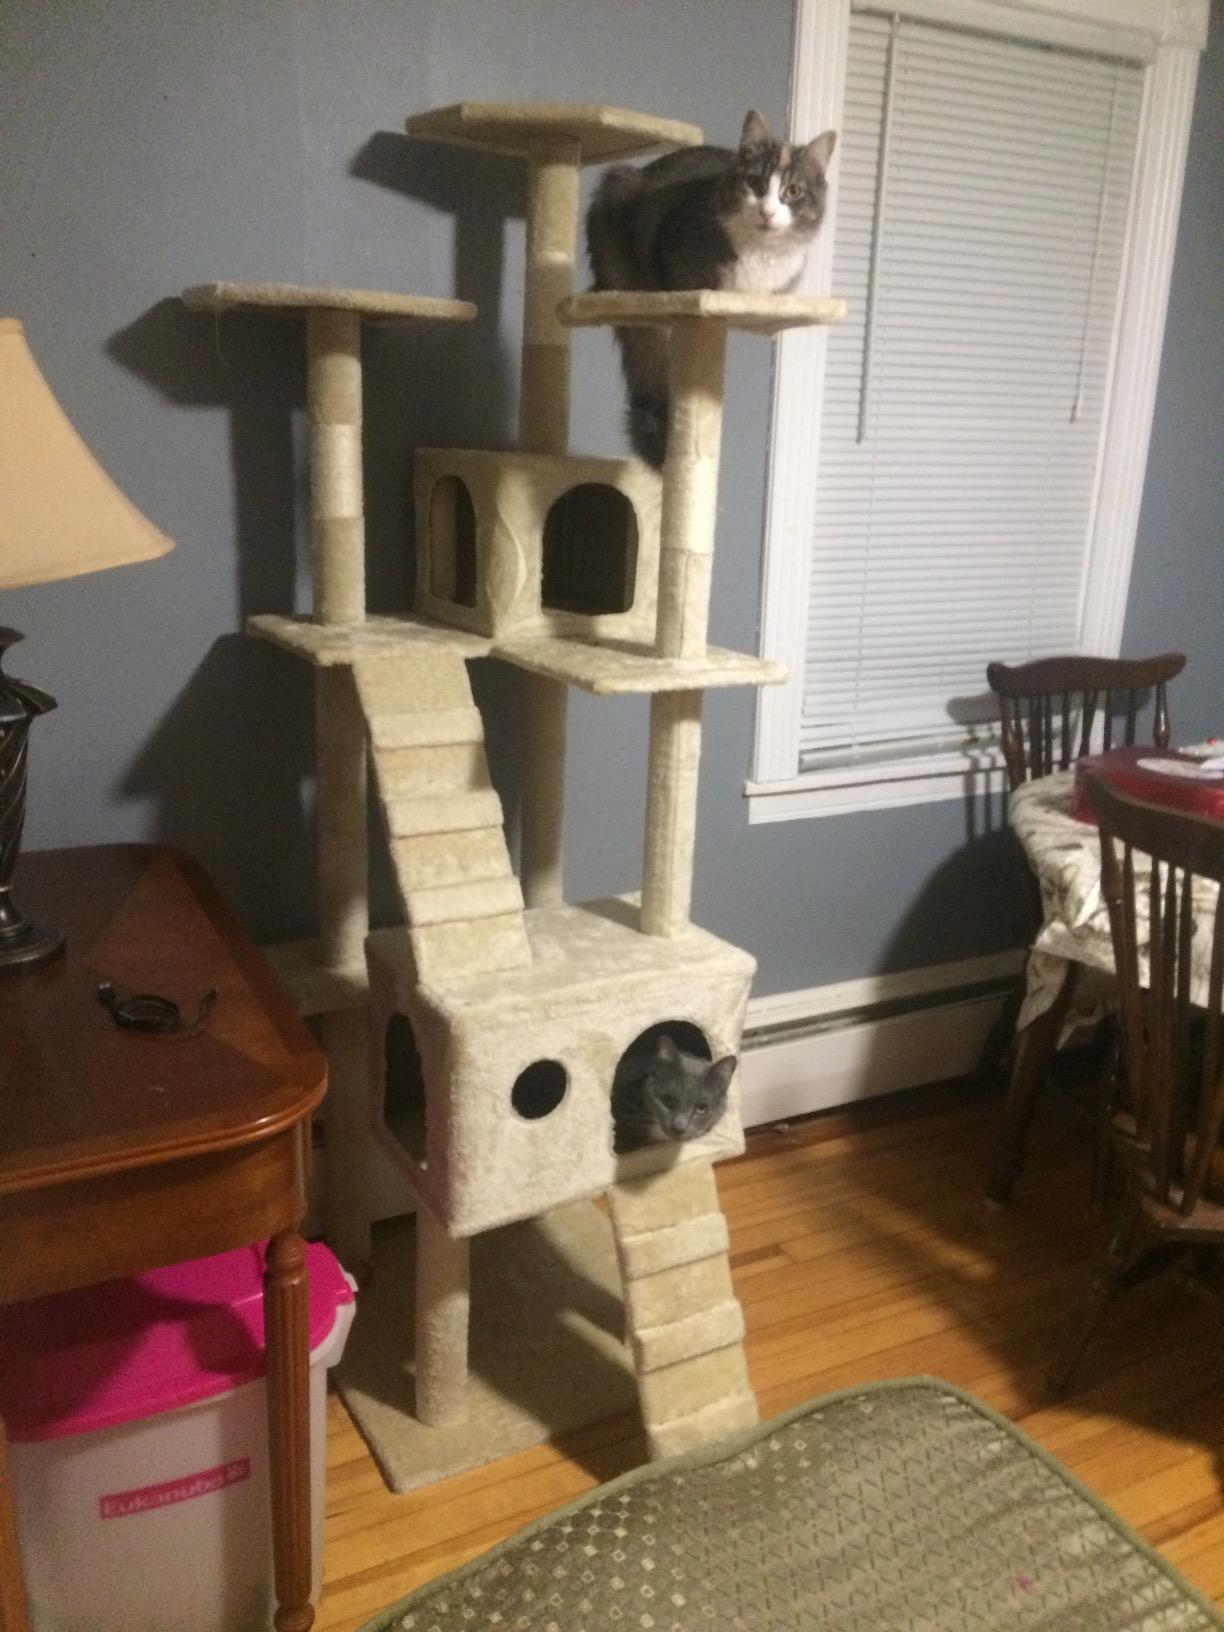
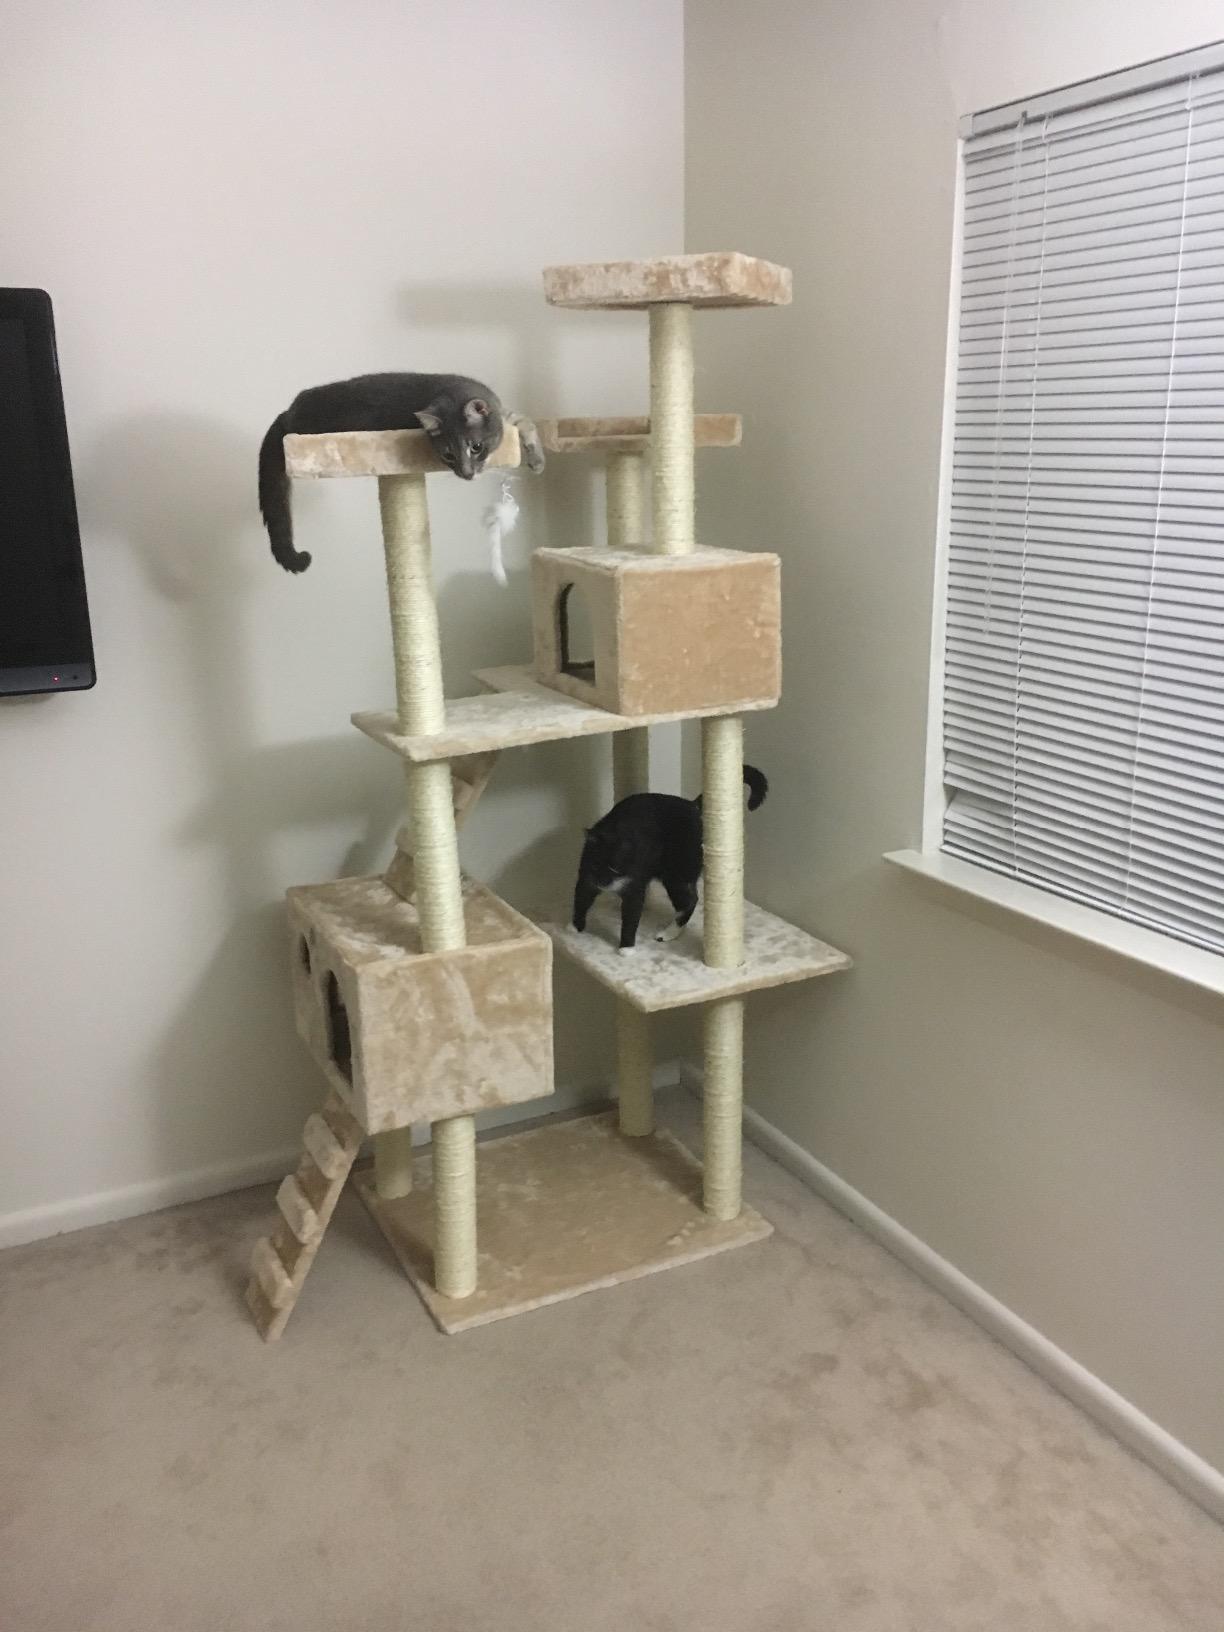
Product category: items_cat tree
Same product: yes